Karl Streitmann

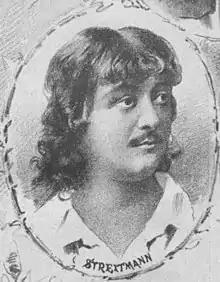

Karl Streitmann (8 May 1853 – 29 October 1937) was an Austrian stage actor and operatic tenor.